Julian Evans (adventurer)

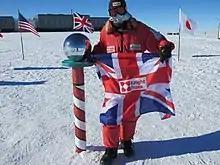

Julian Evans is a British adventurer and fund-raiser. Born in Leicestershire, and educated at Oakham School, he is a Fellow of the Royal Institution of Chartered Surveyors, Fellow of The Royal Geographical Society, member of The Explorers Club and Alpine Club. He grew up in Lyddington, Rutland but now lives in Great Easton, Leicestershire.